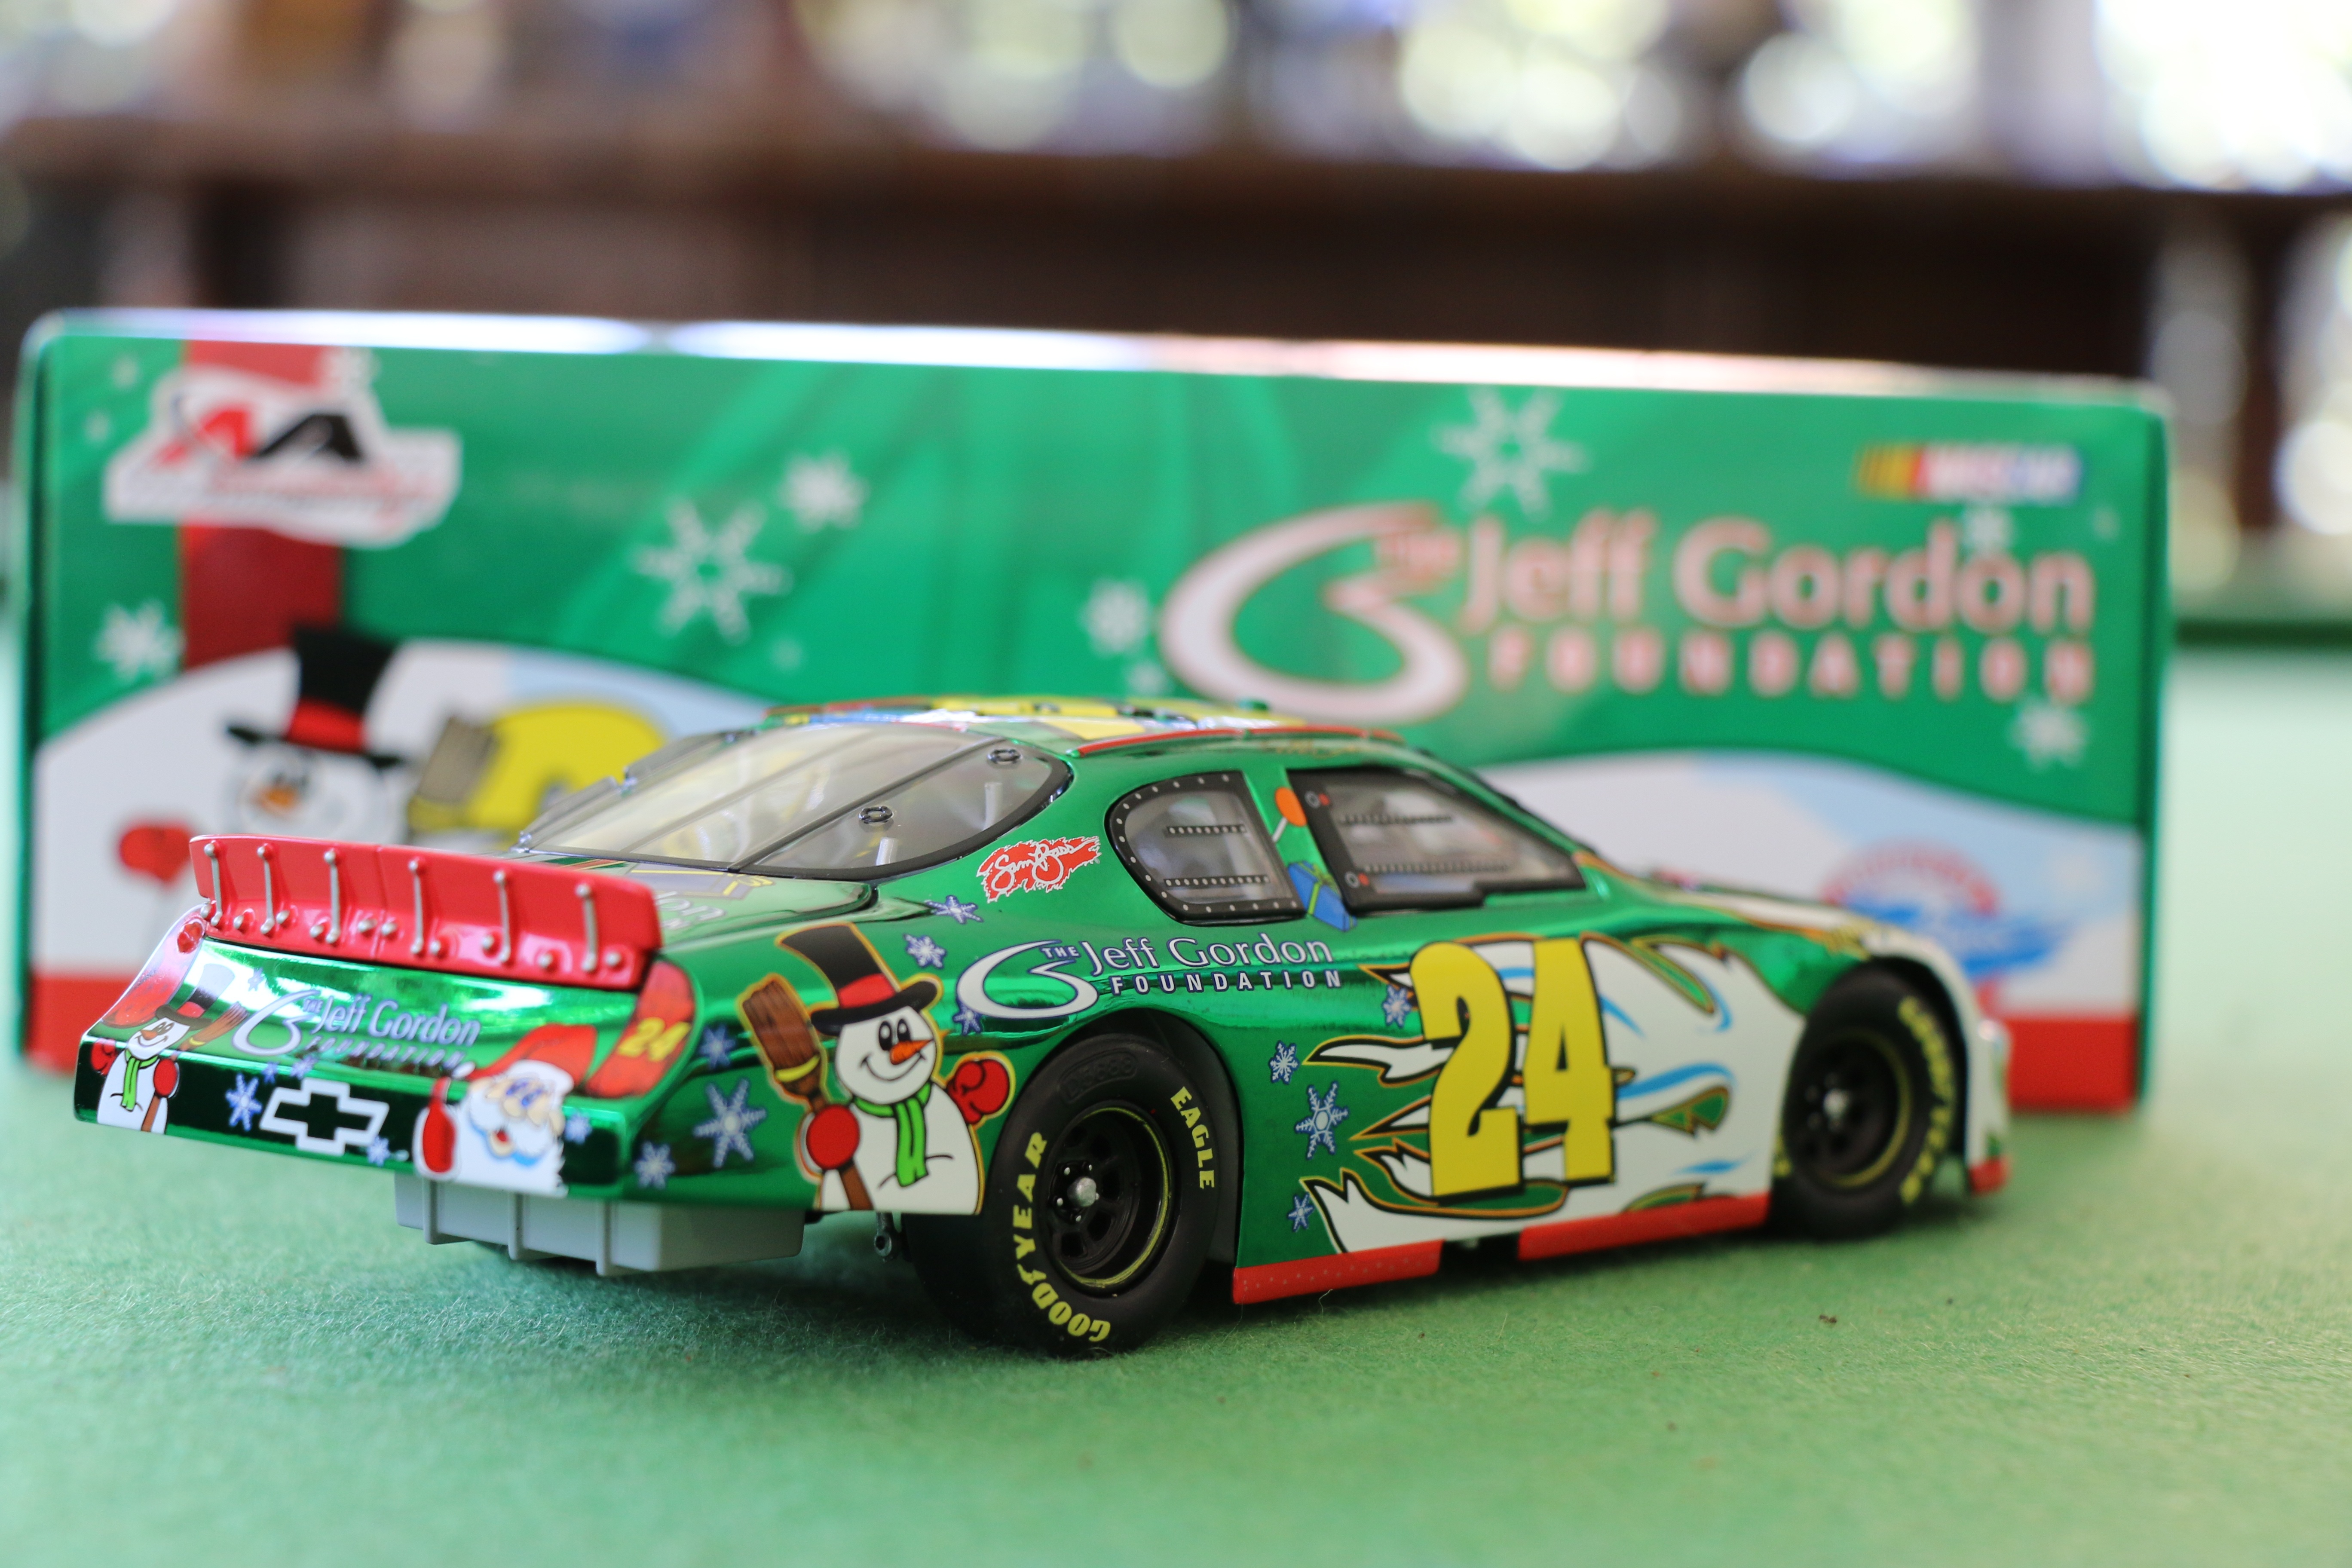
sport, car, vintage, play, model, vehicle, toy, sports car, miniature, race car, race, supercar, fun, sports, racing, race track, model car, toy cars, jeff gordon, collector cars, racing cars, scale model, auto racing, automobile make, automotive design, performance car, stock car racing